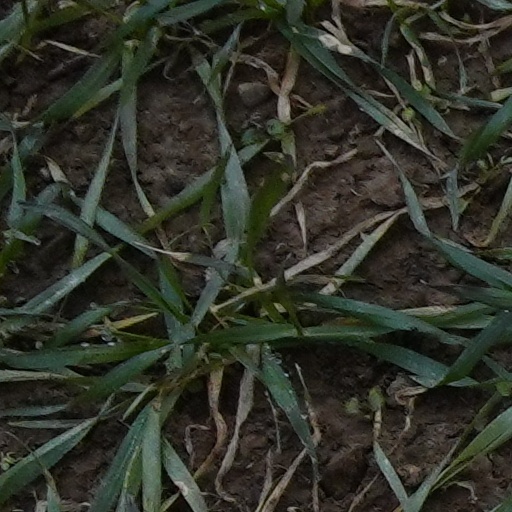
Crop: wheat